2021 Major League Baseball All-Star Game

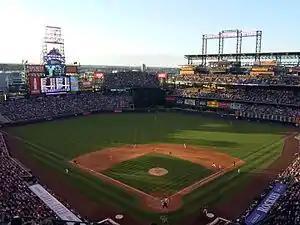
Coors Field

An April 5 Morning Consult poll found that 39% of U.S. adults approved of the move while 28% percent of U.S. adults disapproved, and 32% of U.S. adults stated they had no opinion or didn't know about the move. Overall support for the move was higher among MLB fans, Democrats, and people of color compared to the general population. Data from Morning Consult Brand Intelligence also showed that Republican approval of MLB dropped by 35 percentage points from 47 points to 12 points.